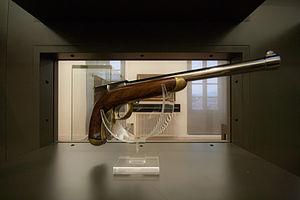
Pistolet Treuille de Beaulieu, modèle 1854. Fabriqué en 1854 par la Manufacture impériale de Châtellerault. Système à armement supérieur utilisant une cartouche à broche. Département des Armes au Musée d'Art et d'Industrie de Saint-Étienne, France.
L’escadron des cent-gardes à cheval, couramment appelé l'escadron des cent-gardes ou plus simplement les cent-gardes, était un corps de cavalerie d’élite du Second Empire, attaché exclusivement à la personne de l’empereur Napoléon III. Créé par un décret impérial en 1854, il sera dissous en octobre 1870 après la défaite de Sedan.